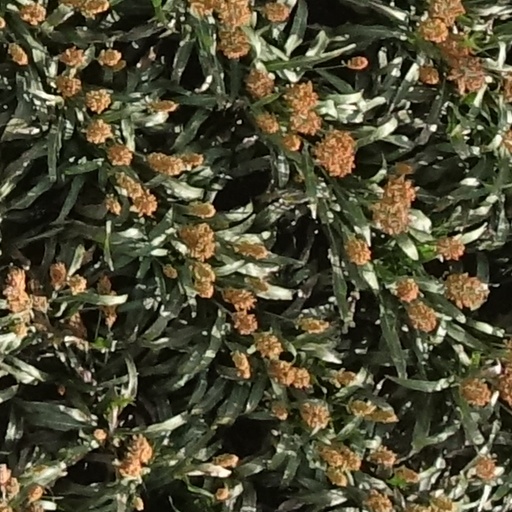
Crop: sorghum